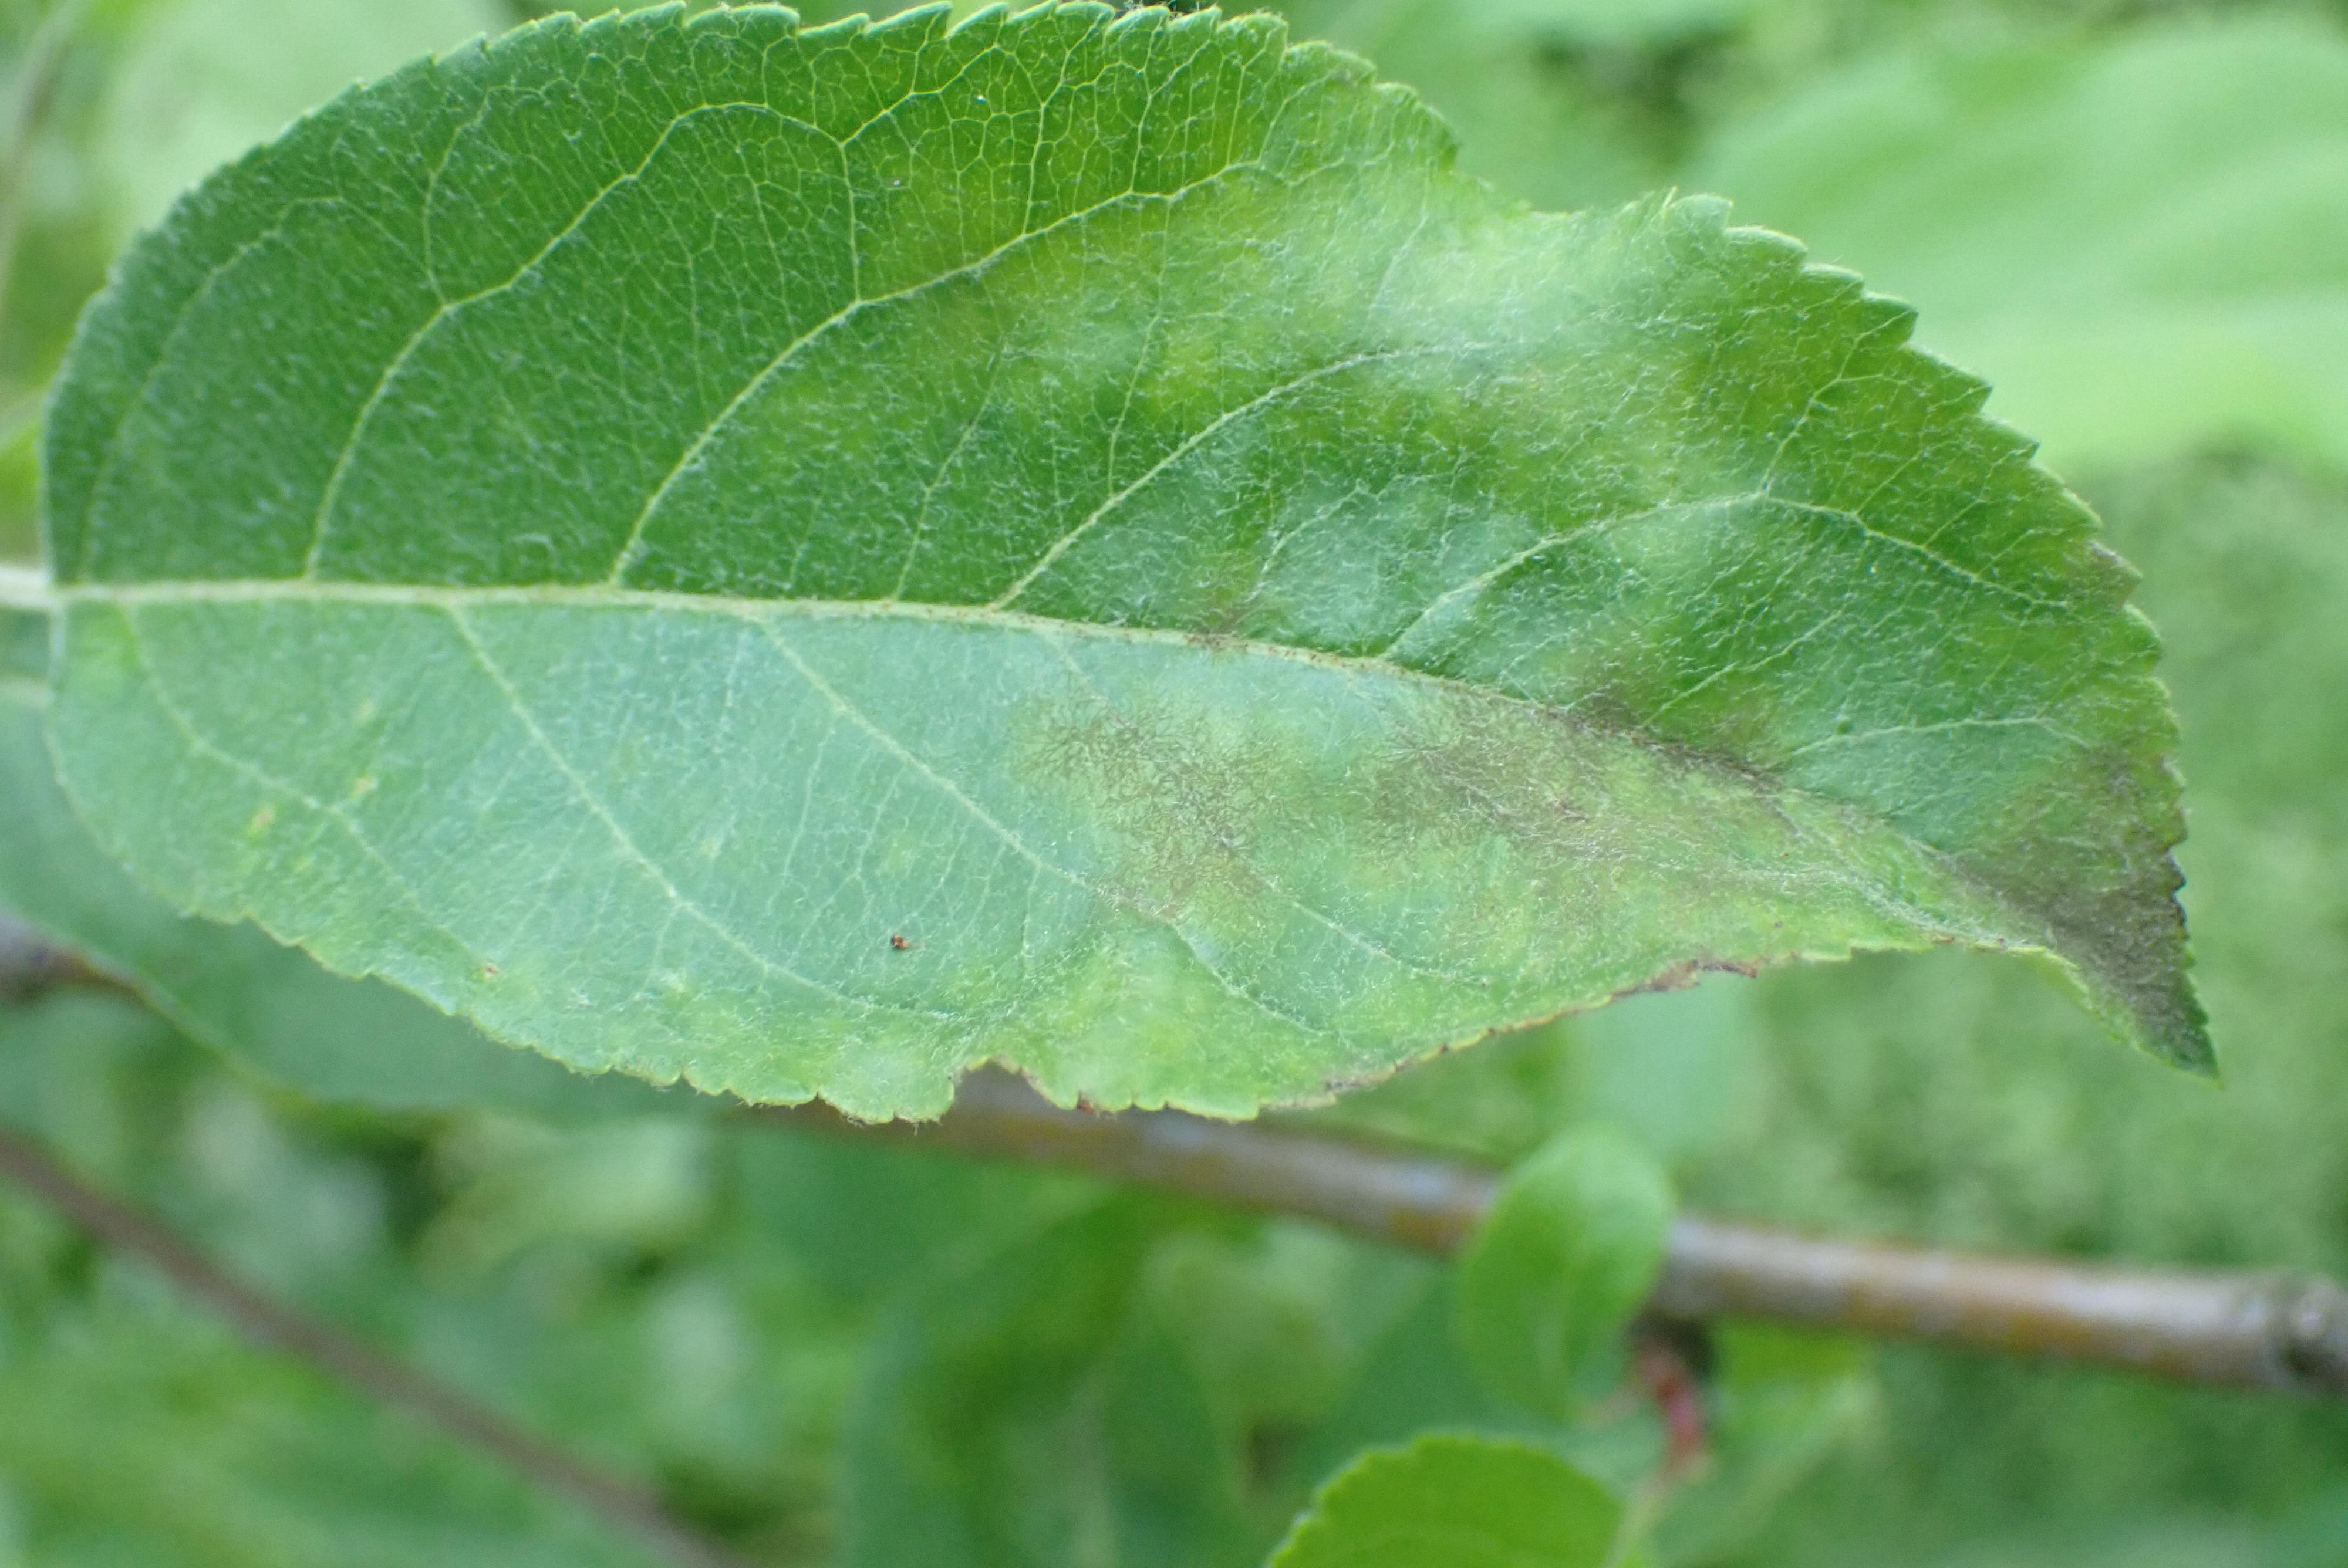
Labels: scab